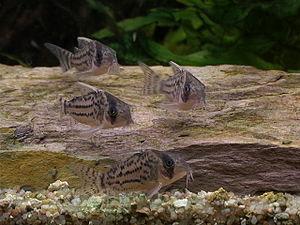
Corydoras schwartzi est une des nombreuses espèces du genre Corydoras. Originaire du Brésil, c'est un poisson d'aquarium apprécié.